Jeff Watson (politician)

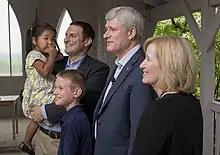
Steven and Laureen Harper with Jeff Watson and Watson's children, adopted daughter Beatrice and eldest son, Elijah.

Watson served on the Standing Committee on the Environment & Sustainable Development and on the Standing Committee on Transportation, Infrastructure & Communities. He was also Chair of the Government Auto Caucus, a member of the All-Party border Caucus, and the Canada-UK, Canada-Italy Inter-Parliamentary Groups. As well he served as a member of the Executive and Vice-Chair respectively as a member of the Canada-Israel and Canada-US Inter-Parliamentary Groups.